Maidenhead Waterways

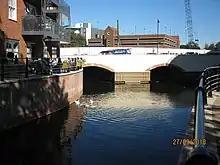

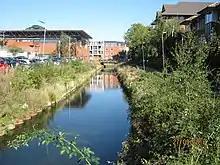

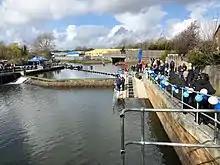
Confluence of Moor Cut and York Stream with weir near Green Lane.

The Environment Agency measure the water quality of the river systems in England. Each is given an overall ecological status, which may be one of five levels: high, good, moderate, poor and bad. There are several components that are used to determine this, including biological status, which looks at the quantity and varieties of invertebrates, angiosperms and fish. Chemical status, which compares the concentrations of various chemicals against known safe concentrations, is rated good or fail.